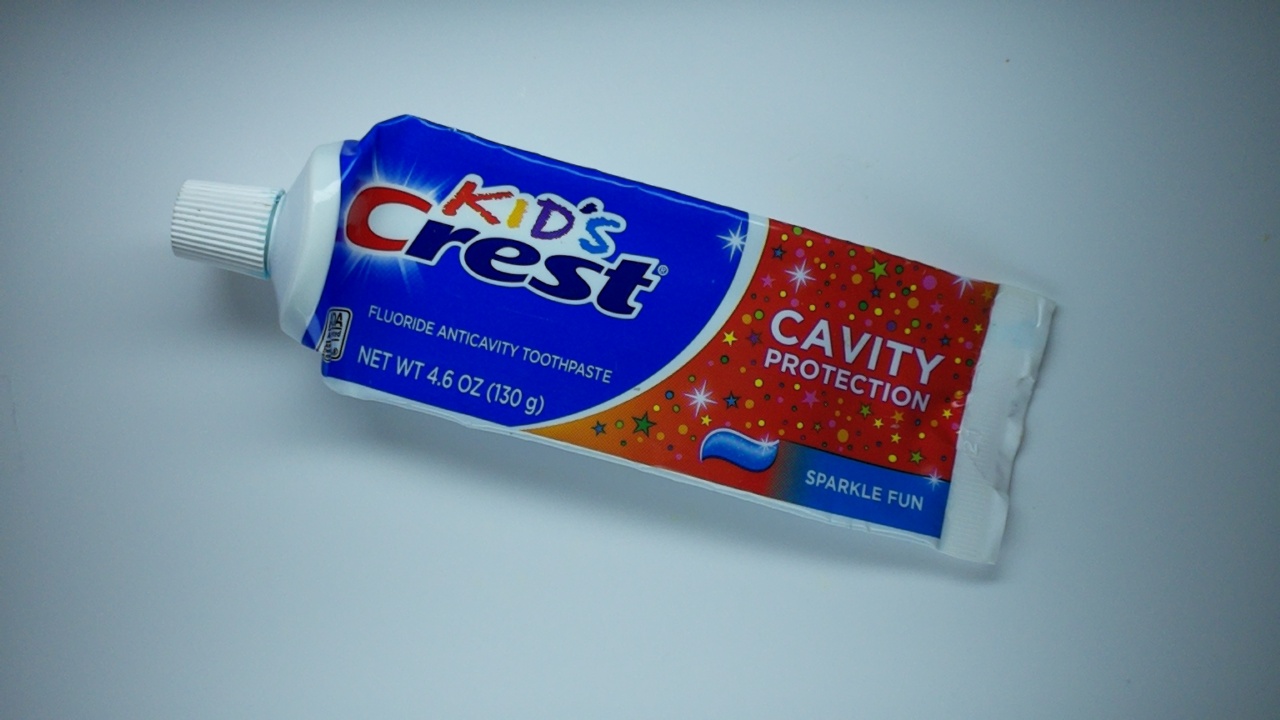
Label: trash